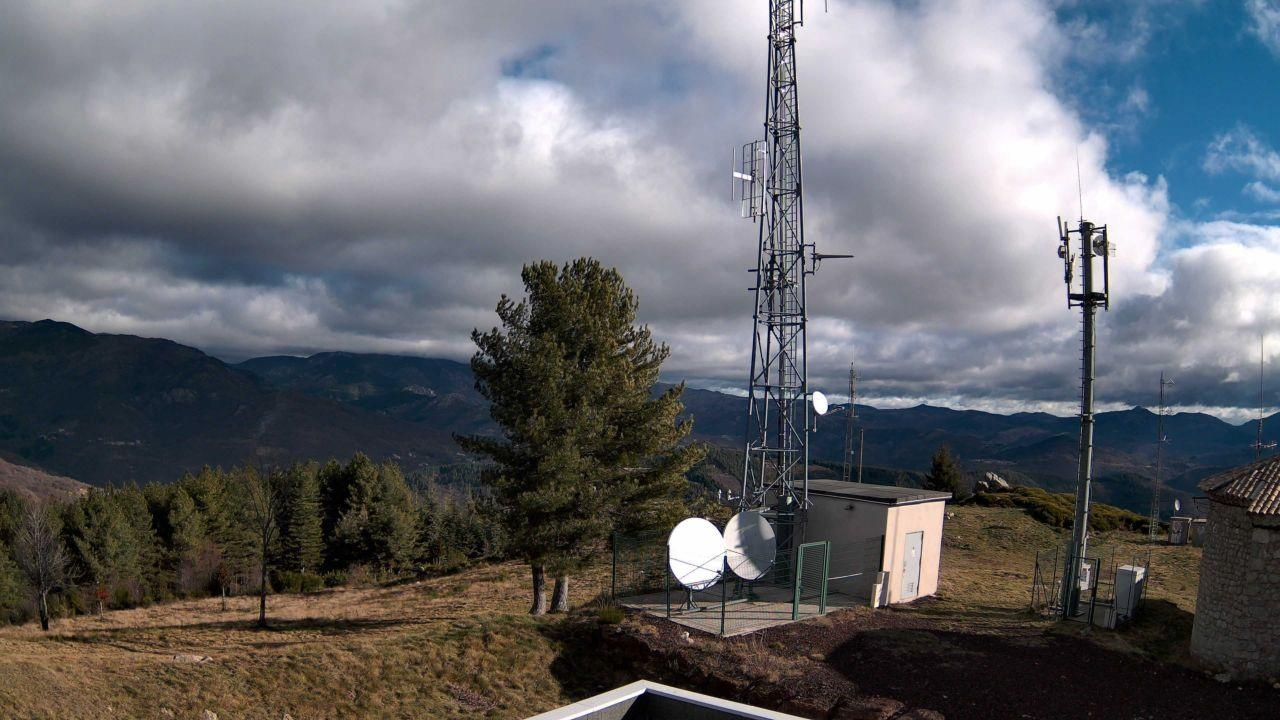
Fire: no
Smoke: yes